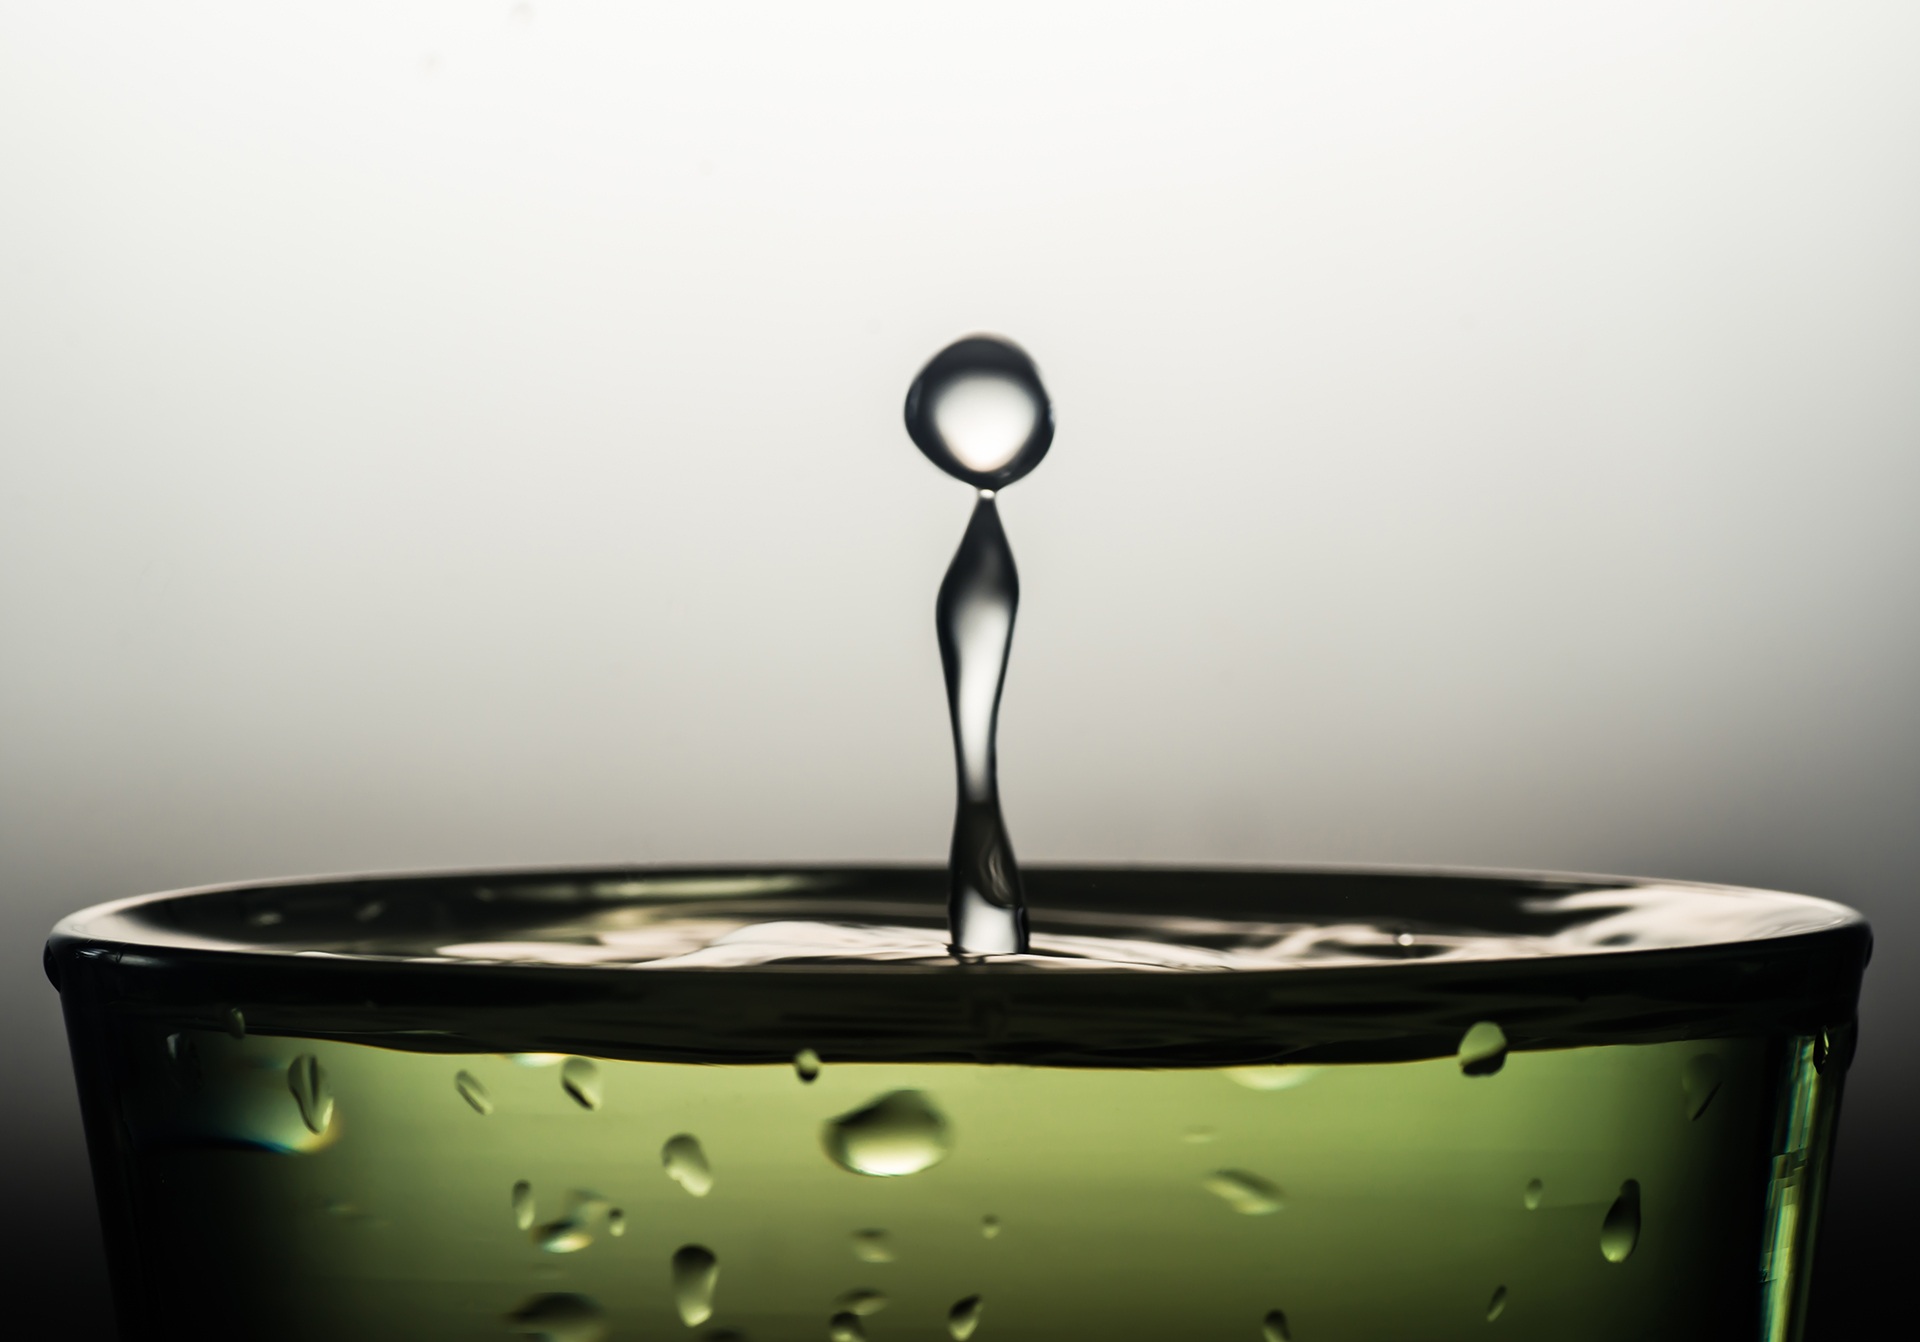
water, glass, cup, green, ceramic, lighting, life, cups, shape, our lady, water droplets, still life photography, cup drops of water